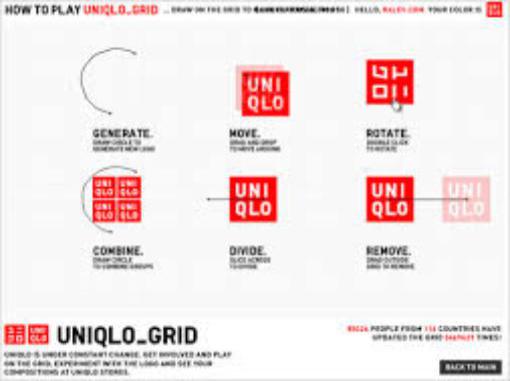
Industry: Clothes